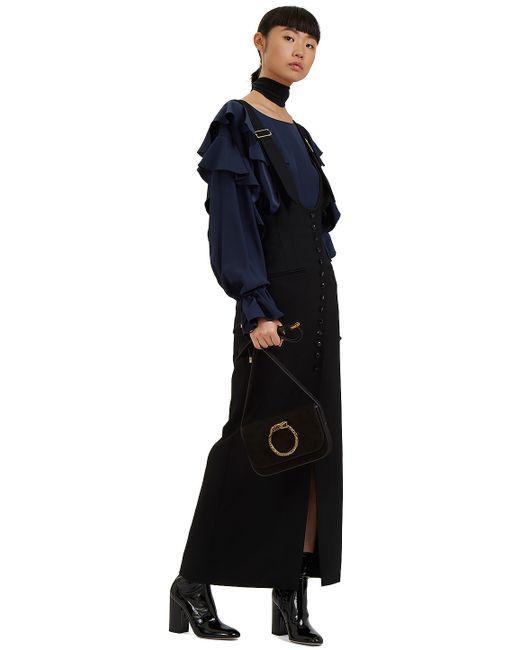
schwarzes ausgefallenes langes Kleid, fließende Ärmel